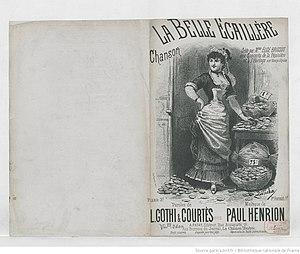
La belle écaillère, paroles de Gothi et Courtès, musique de Paul Henrion
Lucien Louis Gothi né le 1ᵉʳ octobre 1836 à Paris 2ᵉ et mort le 10 avril 1915 à Paris 17ᵉ, est un auteur de chansons, acteur et auteur dramatique français.